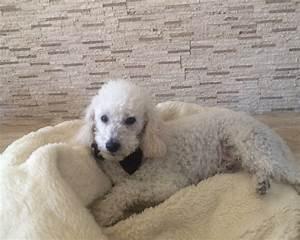
dog